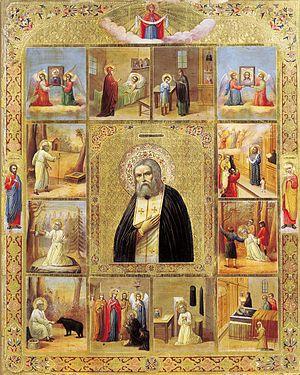
Séraphin ou Seraphim de Sarov, né Prokhore Isidorovitch Mochnine, né à Koursk le 19 juillet 1754 et mort au monastère de Sarov le 2 janvier 1833, est un saint orthodoxe.